Give Your Heart a Break

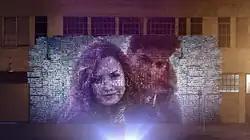
A collage of a photo of Lovato and on-screen love interest (Alex Bechet), created from other smaller images of the pair.

The music video for "Give Your Heart a Break" was filmed in late February 2012 and is directed by Justin Francis. The video premiered on E! on April 2, and was released by Vevo on April 3, 2012. A few teasers for the video were previously uploaded on Lovato's official YouTube channel. According to Lovato about "the new music video, I'm basically trying to convince a guy that I didn't break his heart, and we get into a fight and I try to win him over again" and "So I do something special for him at the end of the song".